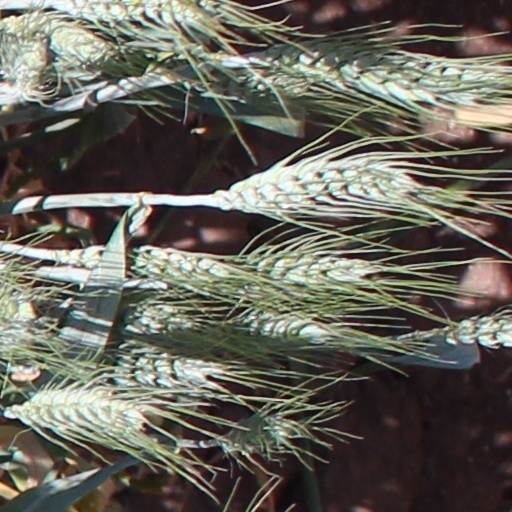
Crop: wheat